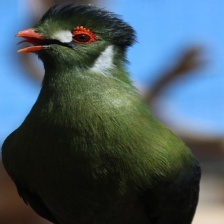
Species: WHITE CHEEKED TURACO
Scientific name: TAURACO LEUCOTIS